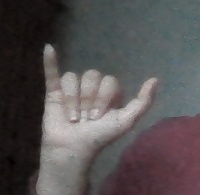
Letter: ya